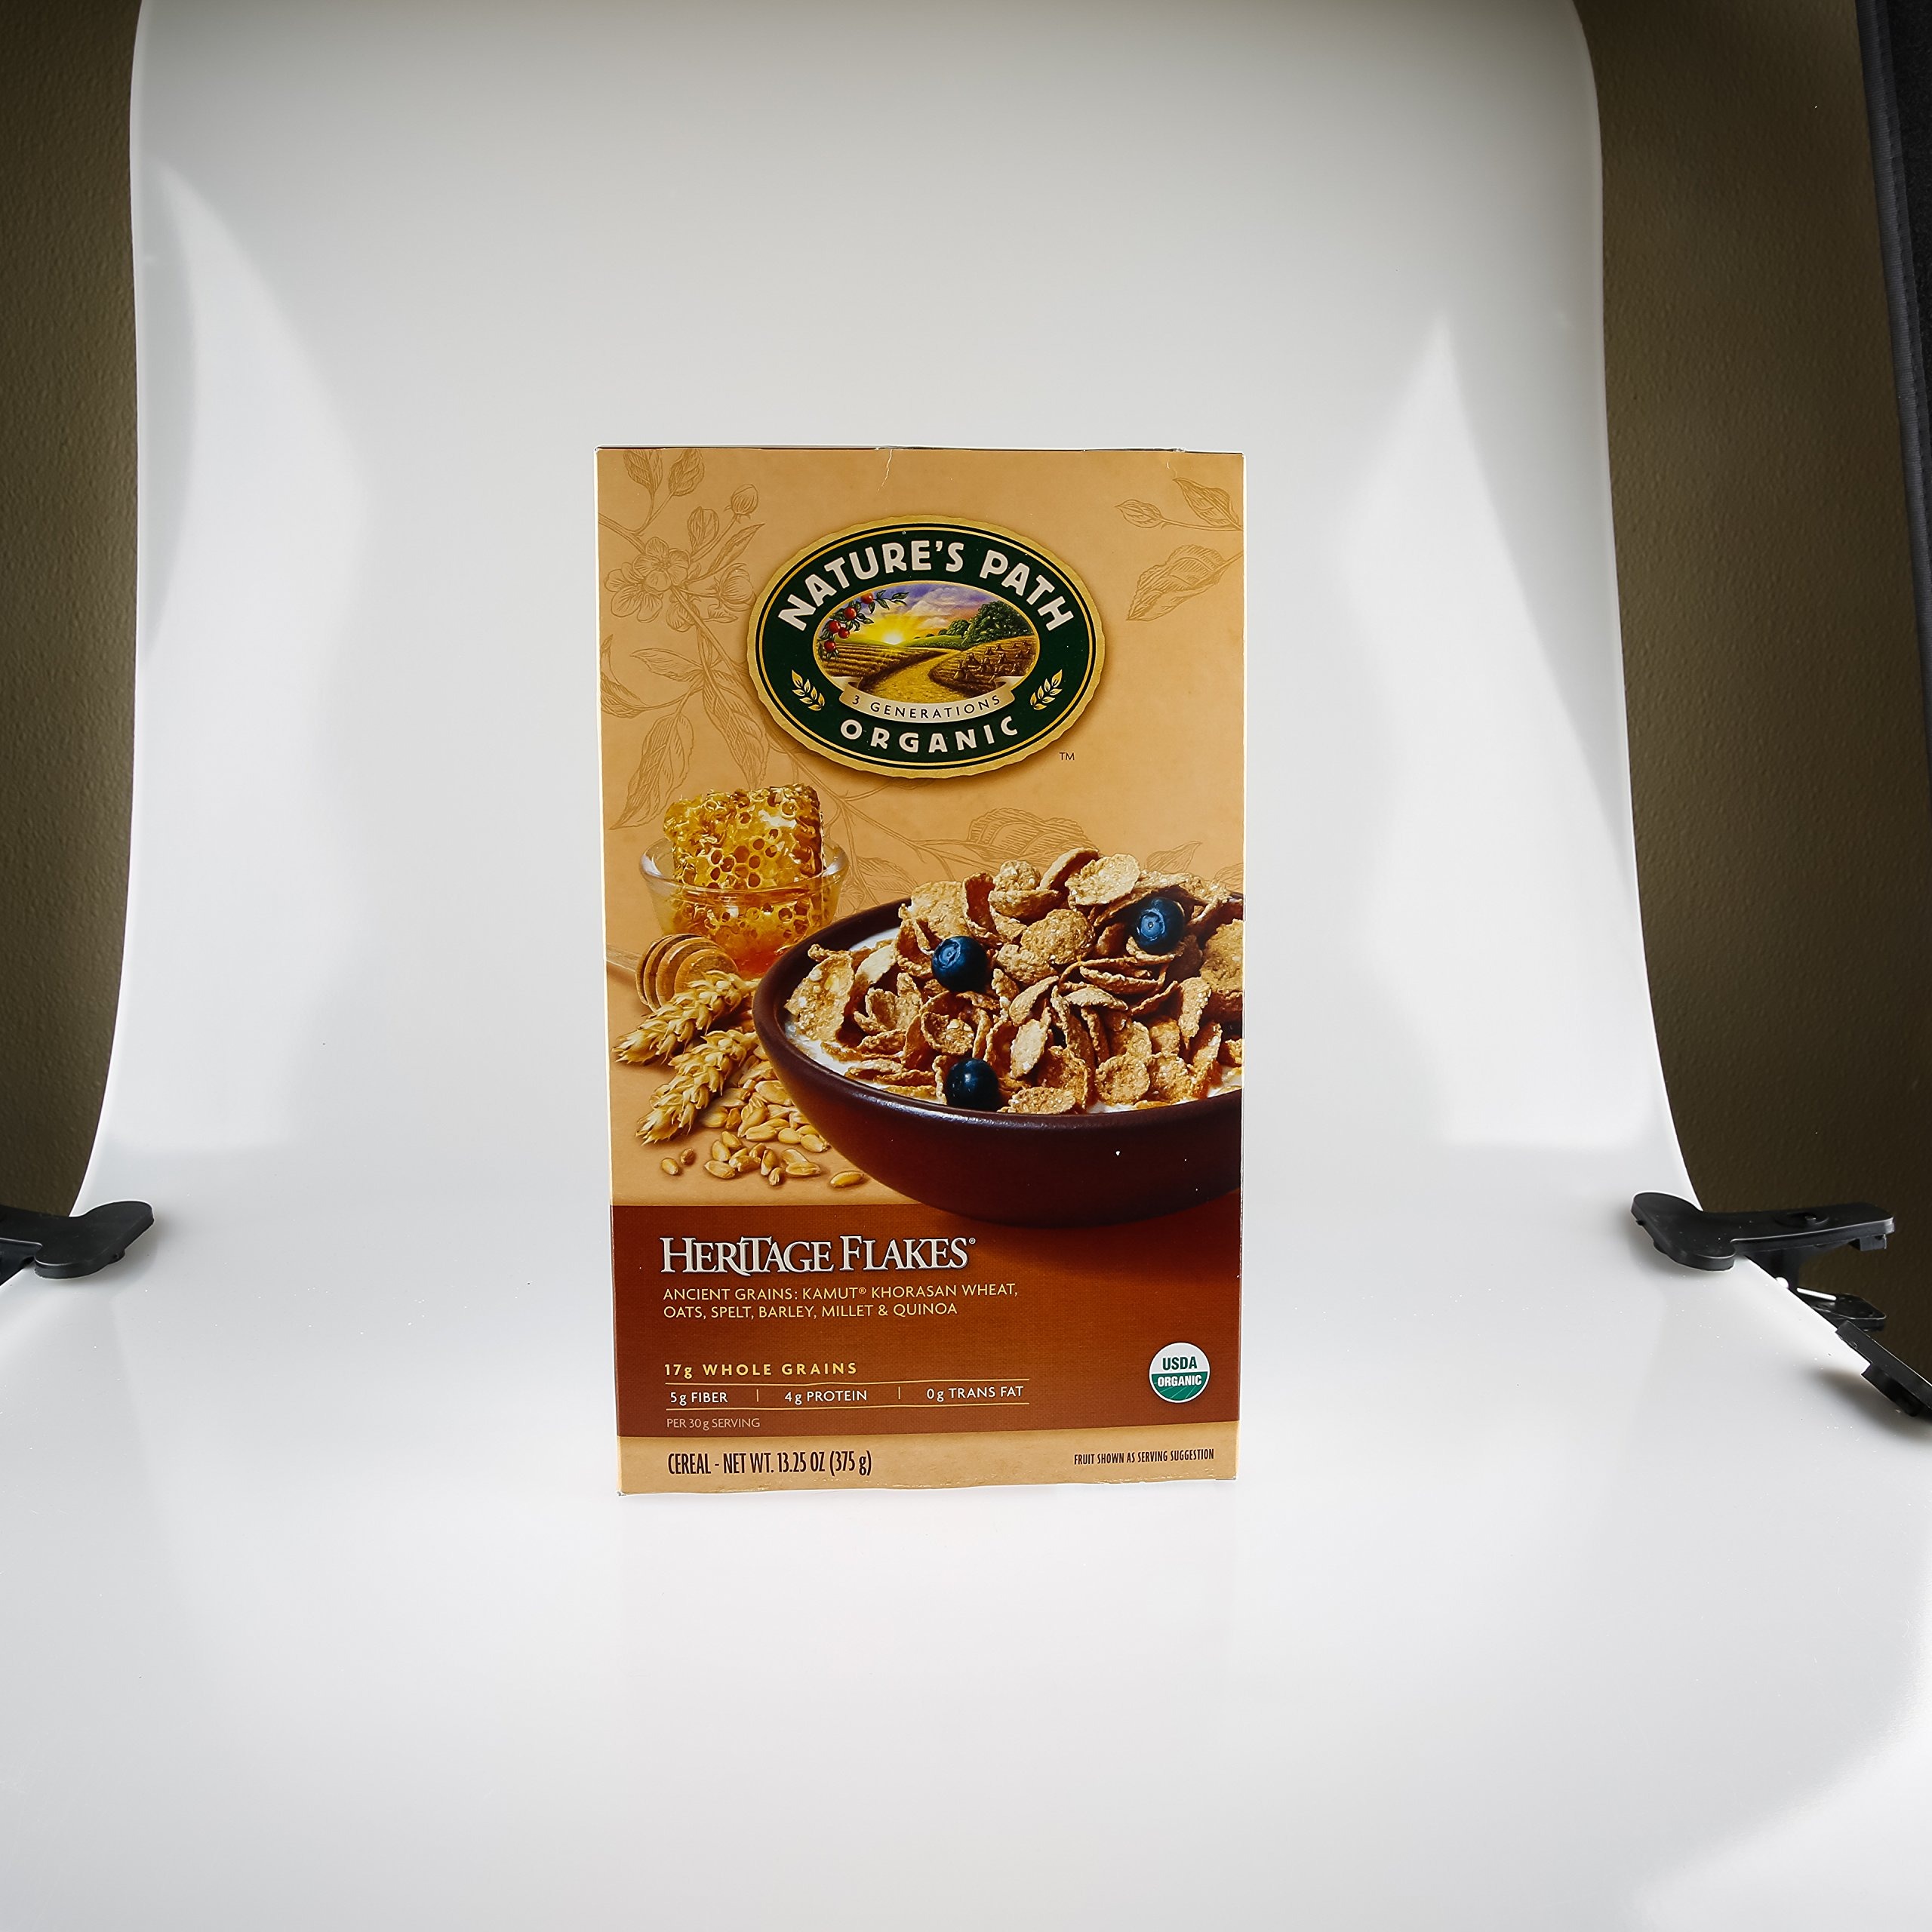
Item Name: Nature's Path, Organic Heritage Flakes Cereal, 13.25 Ounce
Value: 13.25
Unit: Ounce

Price: 4.99